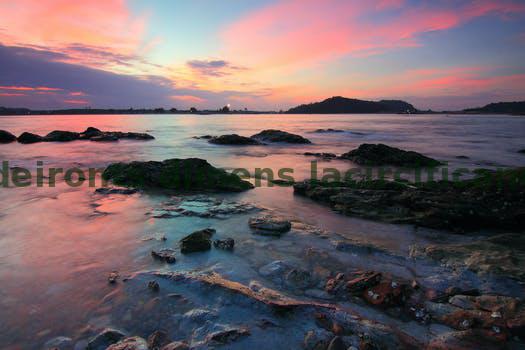
Label: Watermark